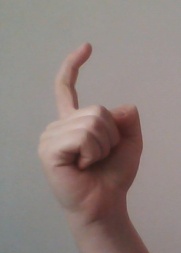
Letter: ra